Dragonfly (AC Comics)

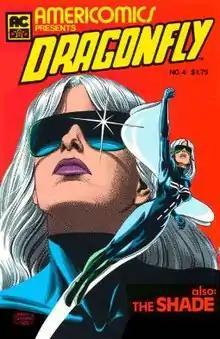
Dragonfly, on the cover of "Americomics" #4. Art by Jerry Ordway

Dragonfly is a fictional comic book superheroine. Created by Rik Levins, she debuted in "Americomics" #4 (October 1983) and starred in her own self-titled series.